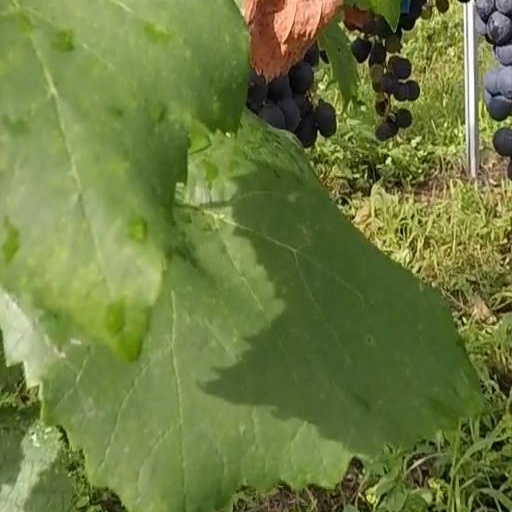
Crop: grape